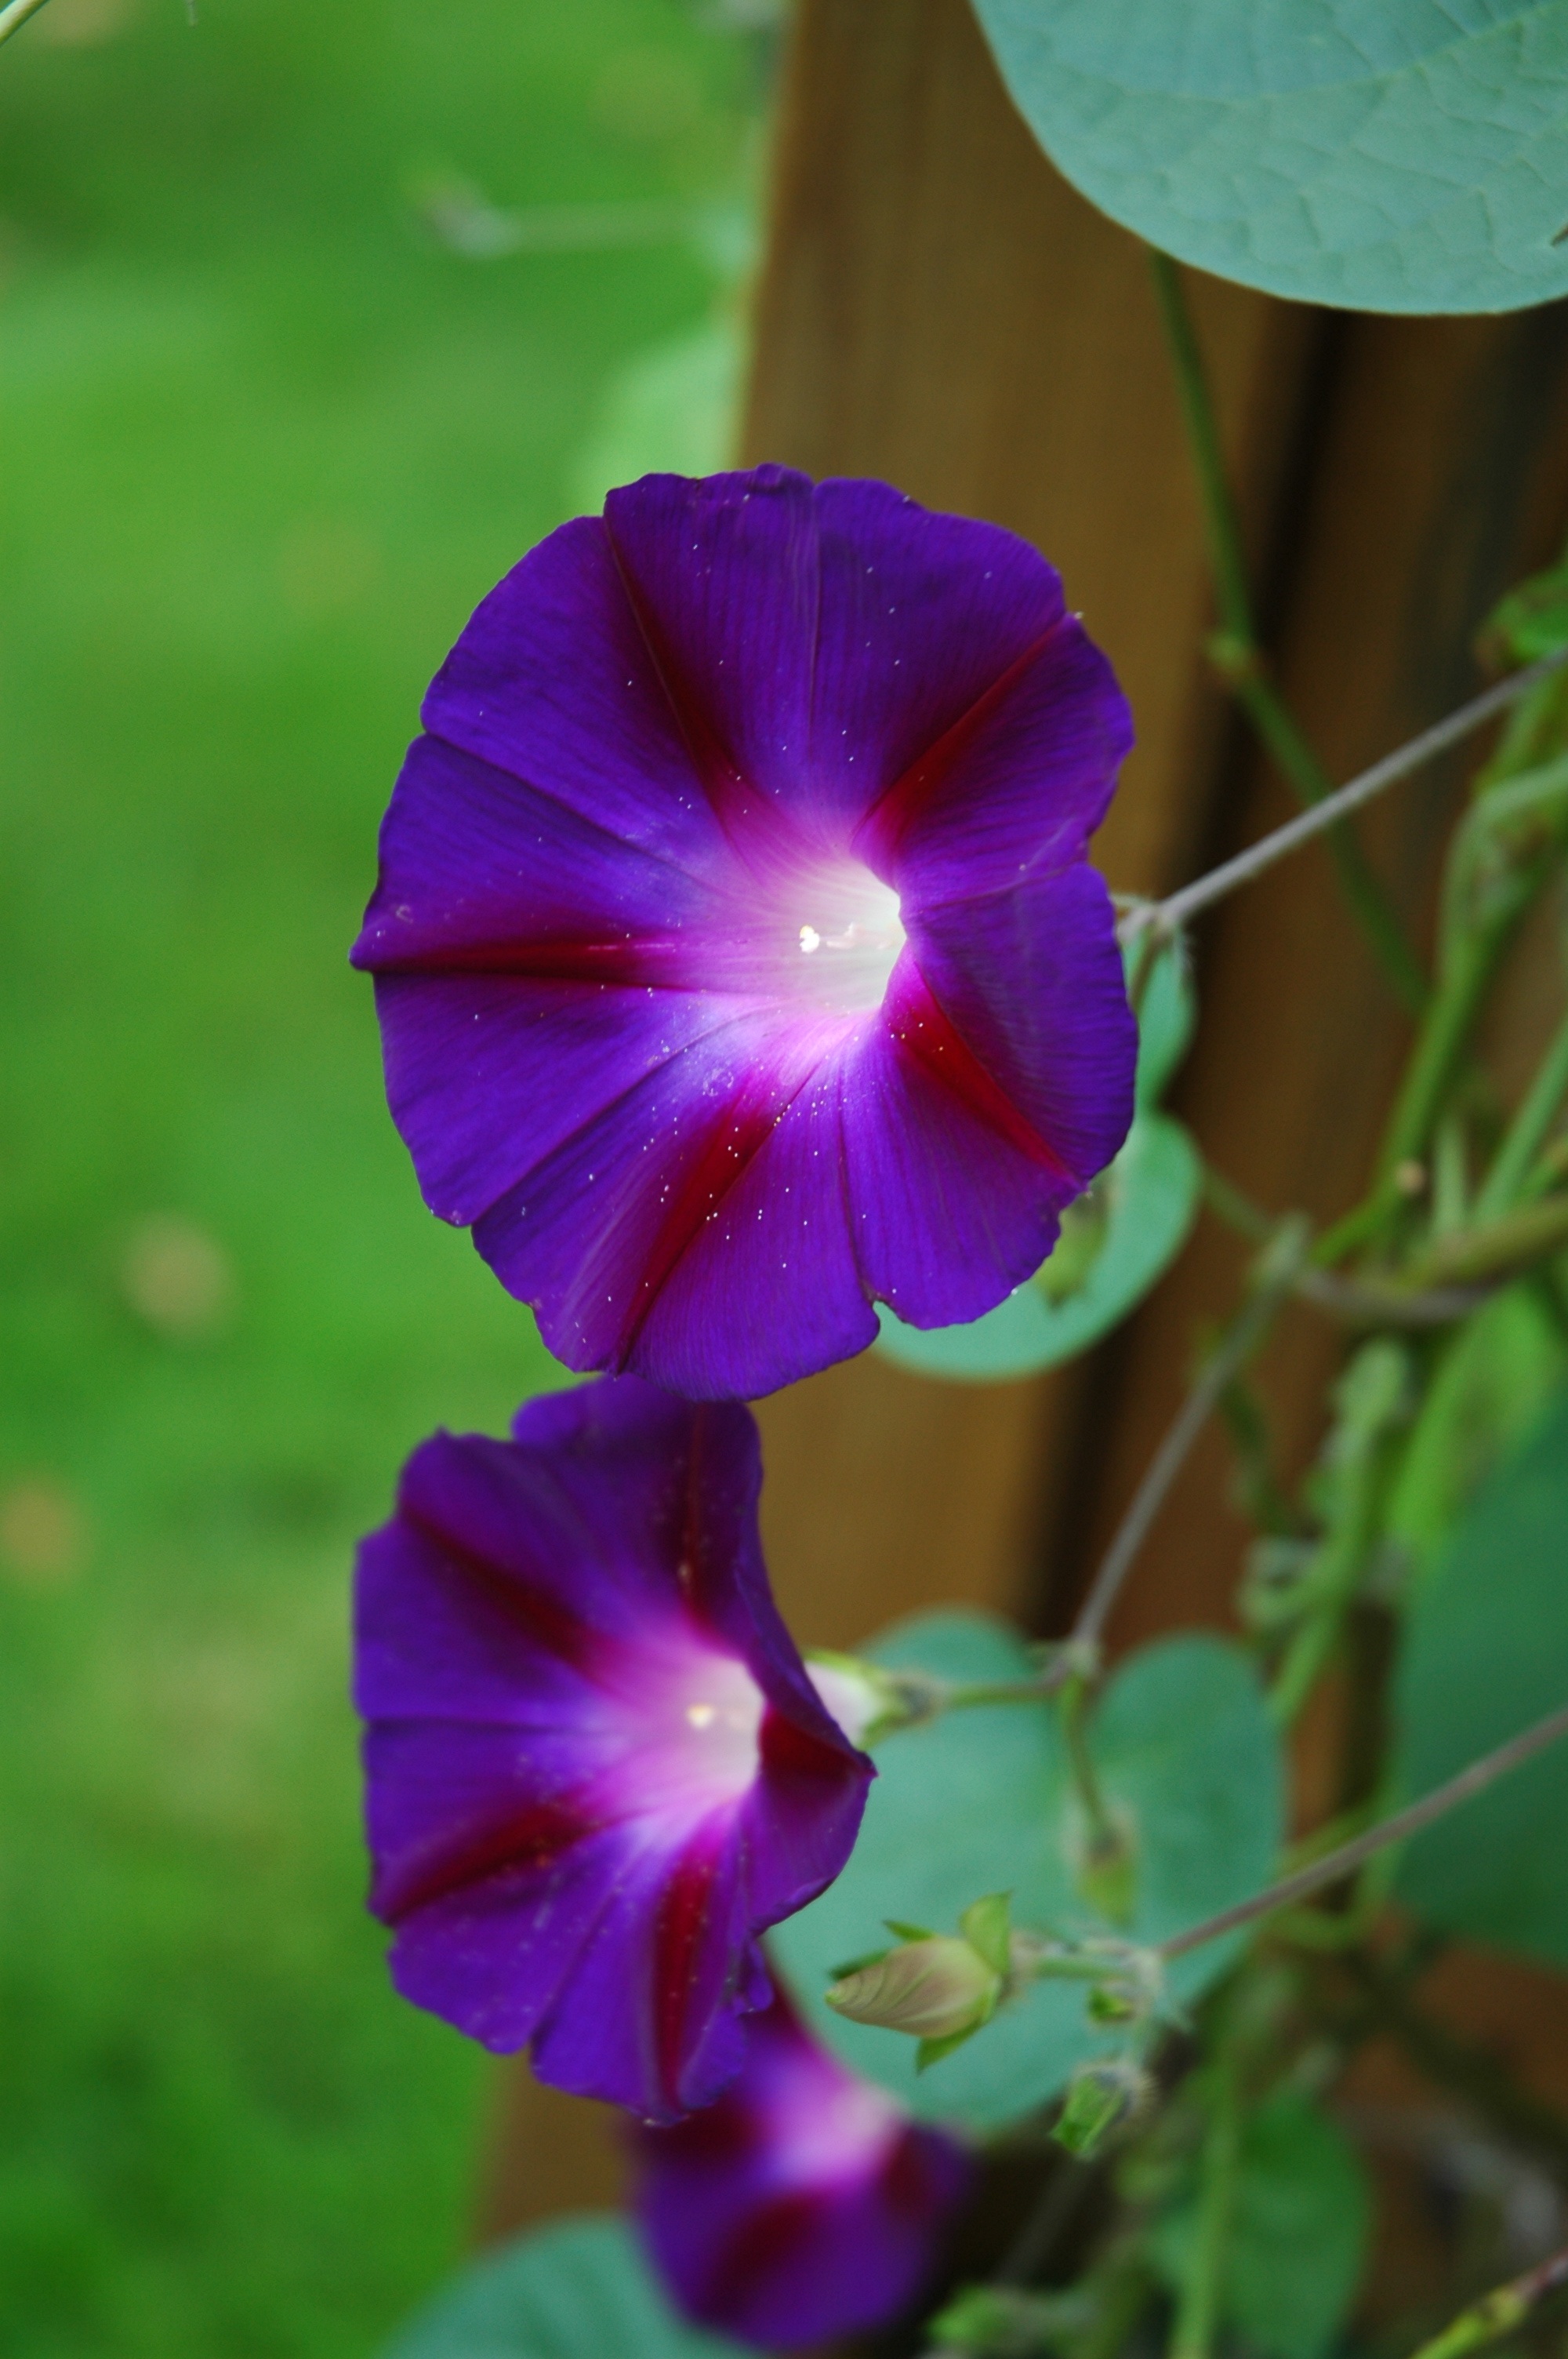
nature, blossom, plant, flower, petal, bloom, botany, blue, garden, flora, wildflower, violet, morning glory, macro photography, flowering plant, summer flower, winds, funnel thread, blue wind, annual plant, plant stem, land plant, morning glory family, beach moonflower